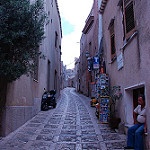
Label: street